Sharni Vinson

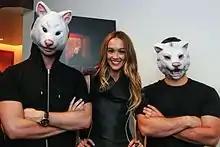
Sharni Vinson (centre) with "guardians" at a 2013 showing of "You're Next" in Miami

Following "Bait 3D", Vinson was cast in another horror film project that became her most critically acclaimed role to date. "You're Next" centres on a family reunion that goes terribly wrong when a group of mysterious masked killers start killing them off one by one. Vinson played the film's protagonist, Erin, the girlfriend of one of the family's sons. She was able to portray Erin with her natural Australian accent. Initially an independent film, its premiere at the 2011 Toronto International Film Festival secured it a distribution deal with Lionsgate. It was released in North America almost two years later, in August 2013. It received mostly positive reviews, with special regards for Vinson's performance; Total Film rated her character #1 on its list of '50 Most Bad-Ass Female Horror Leads'.